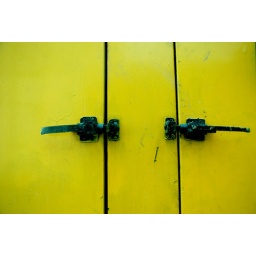
back again in the office terrace, in search for new junk. This time, the generator cabinet gets lucky!!